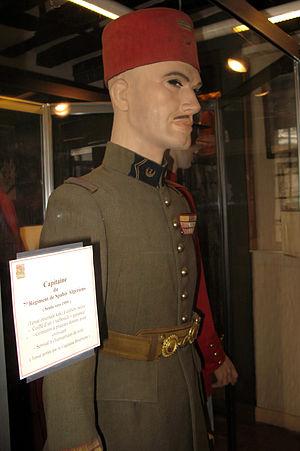
Le 7ᵉ Régiment de Spahis Algériens, unité de cavalerie de l'armée d'Afrique, est une formation de spahis en 1915-1917.